Maurice Chevalier

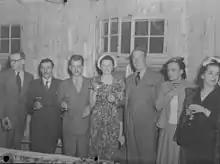
Drinks after golf in 1948 in Montreal

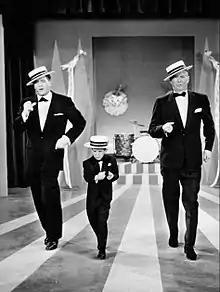
Desi Arnaz, Richard Keith, and Maurice Chevalier in "Lucy Goes to Mexico", an episode of "The Lucy-Desi Comedy Hour" (1958)

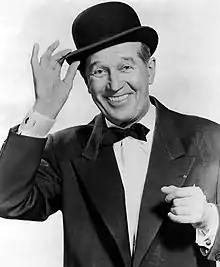
Chevalier in 1959

In his own country, however, he was still popular. In 1946, he split from Nita Raya and, at the age of 58, began writing his memoirs, which took many years to complete.